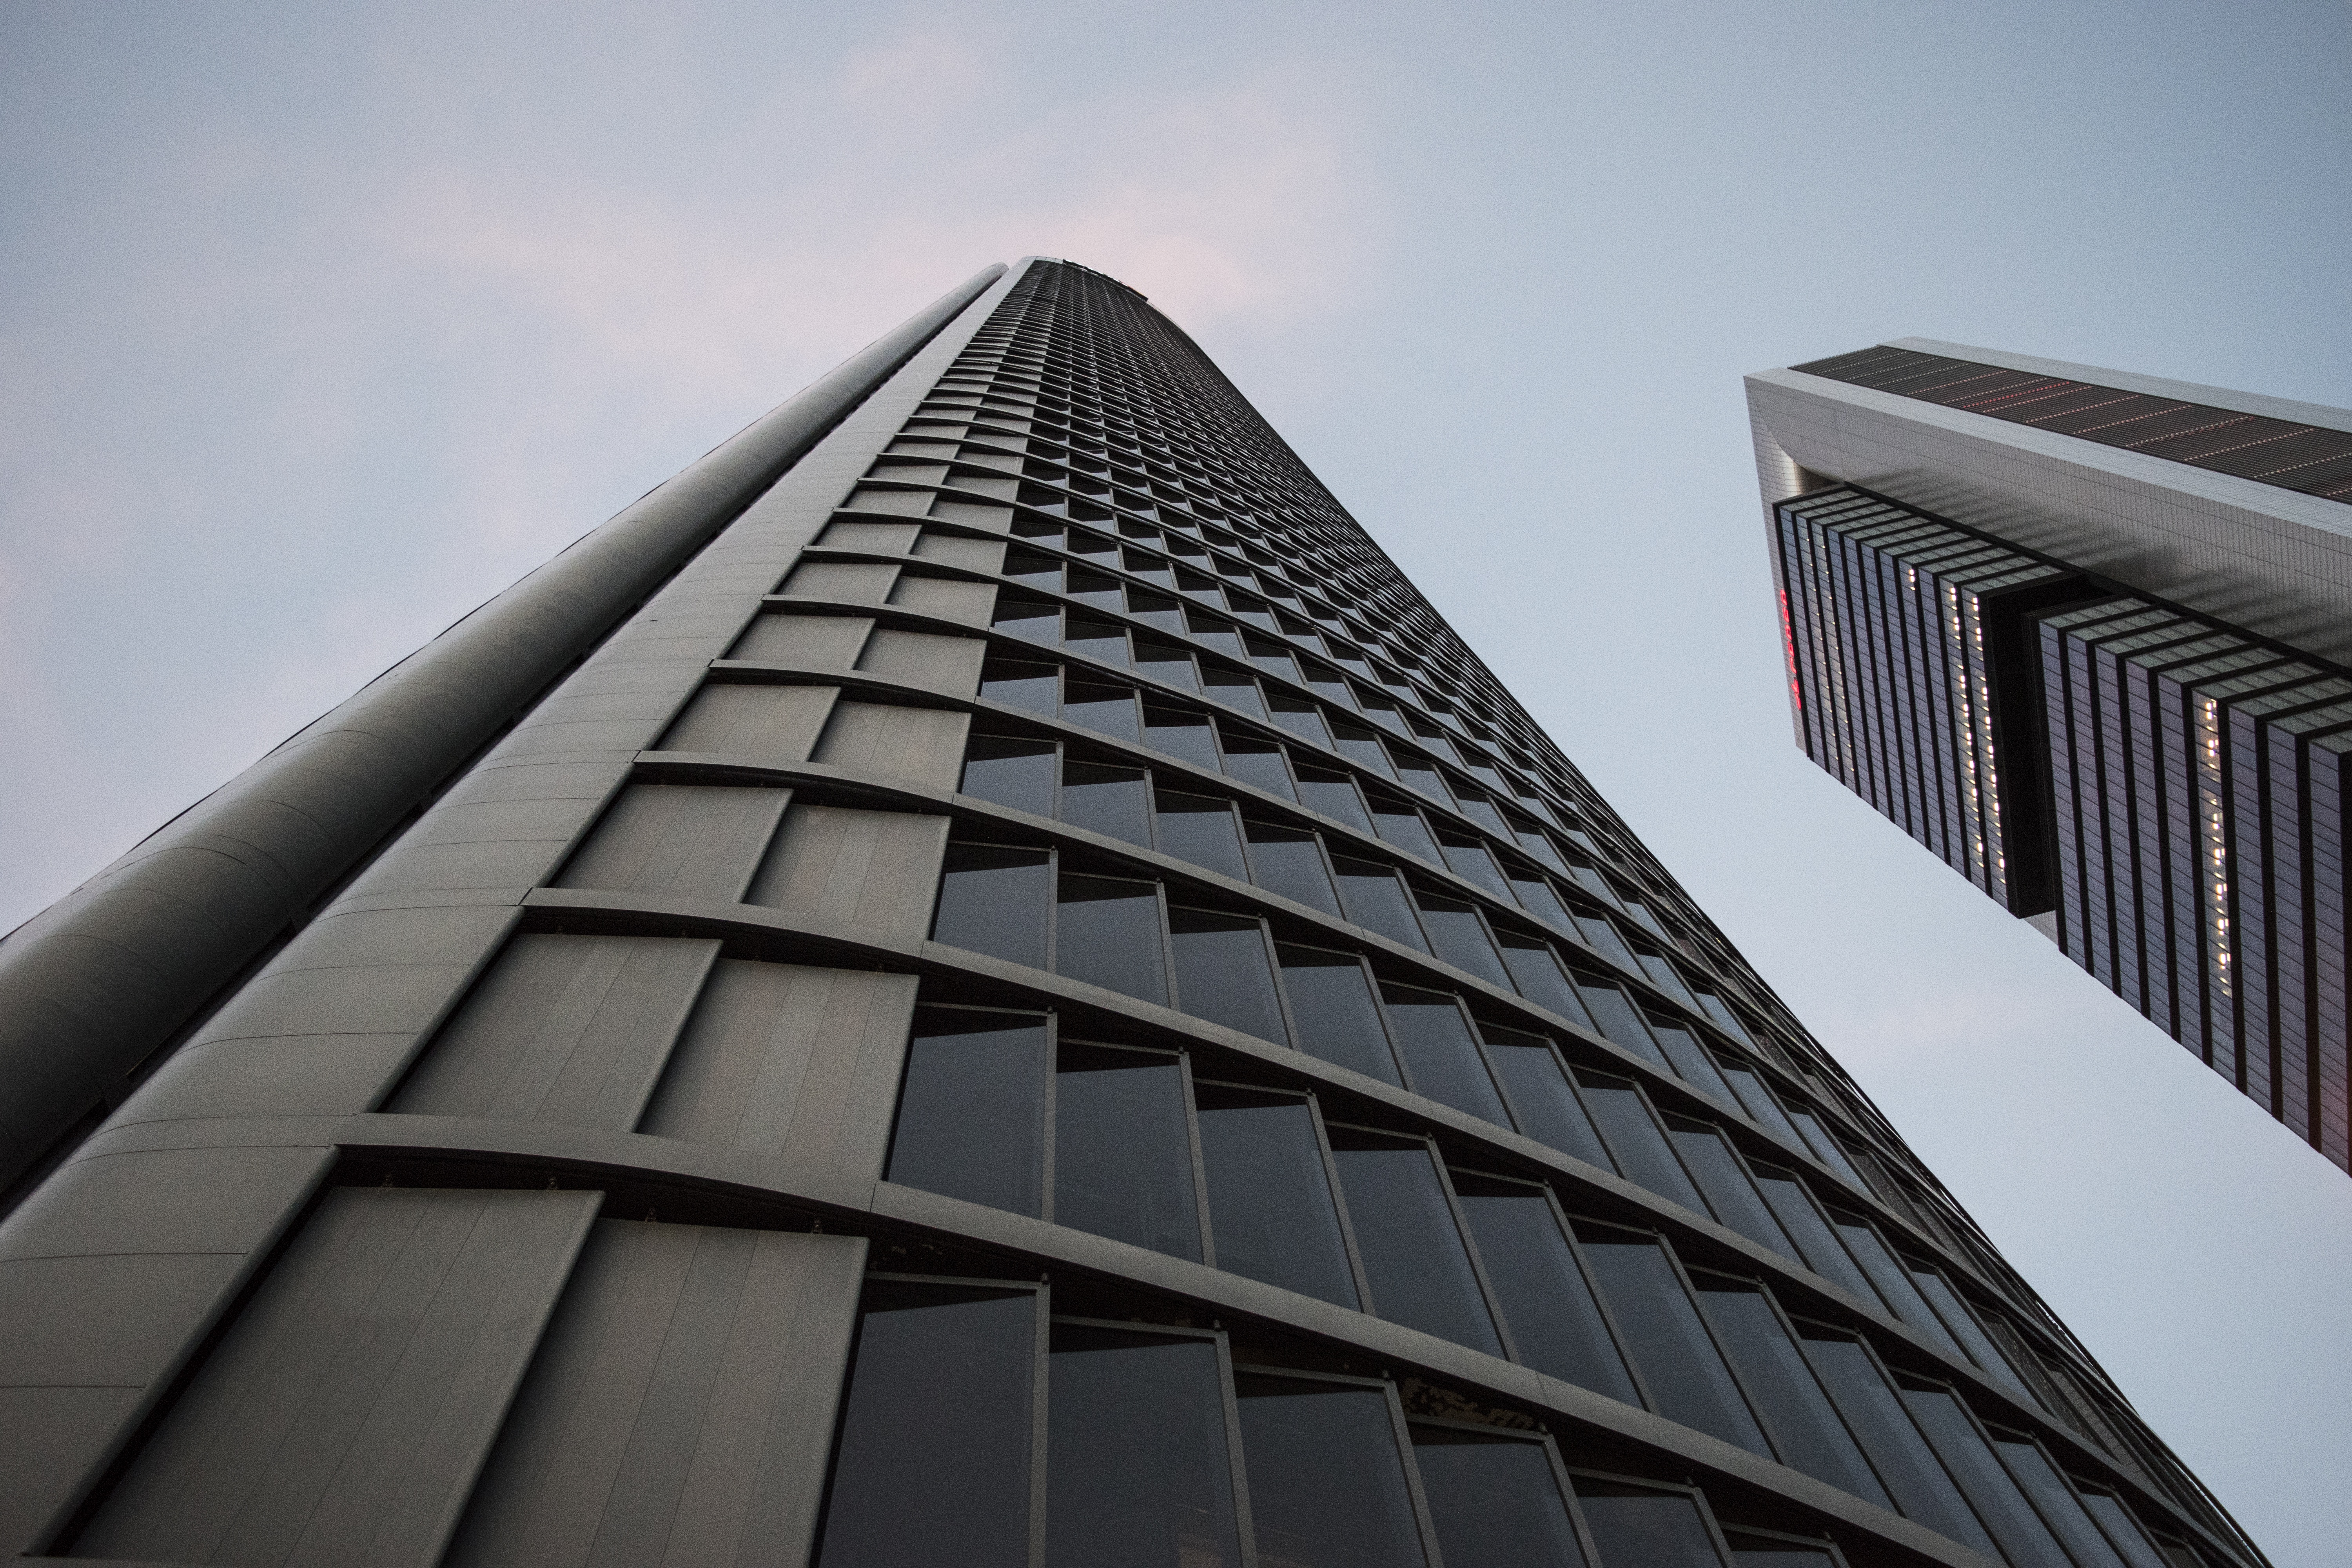
architecture, structure, sky, building, city, skyscraper, urban, downtown, line, reflection, tower, landmark, facade, professional, modern, tower block, height, spain, madrid, symmetry, shape, headquarters, daylighting, brutalist architecture